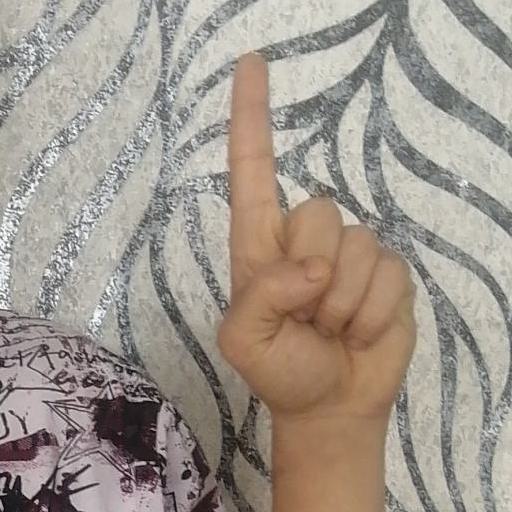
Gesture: one